The Indestructible (film)

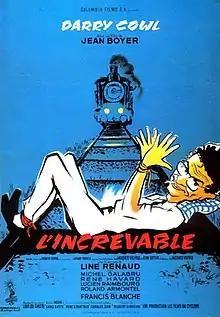

The Indestructible (French: L'increvable) is a 1959 French comedy film directed by Jean Boyer and starring Darry Cowl, Line Renaud and Michel Galabru.